The Settlers: Heritage of Kings

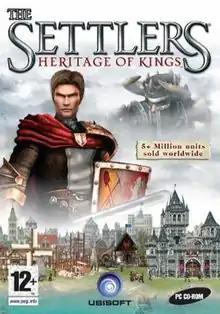
European cover art

The Settlers: Heritage of Kings, released as Heritage of Kings: The Settlers in North America, is a 2004 real-time strategy video game for Windows. Developed by Blue Byte and published by Ubisoft, it was released in Germany in November 2004, and in the United Kingdom, North America, and Australia in February 2005. It is the fifth game in "The Settlers" series. In 2005, Blue Byte released two expansions, "The Settlers: Heritage of Kings - Expansion Disc" and "The Settlers: Heritage of Kings - Legends Expansion Disc", in March and September respectively, featuring new single-player campaign missions, new maps for both single-player and multiplayer modes, a map editor, and a random map generator. In November, "The Settlers: Heritage of Kings - Gold Edition" was released, containing the original game and the first expansion. In 2009, the original game was also released on GOG.com. In 2018, the game was re-released as "The Settlers: Heritage of Kings - History Edition".